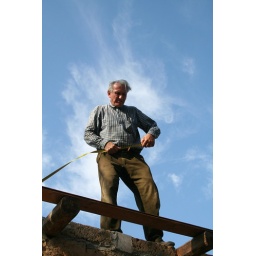
Roof building in Farm's house (16 ottobre 2006)